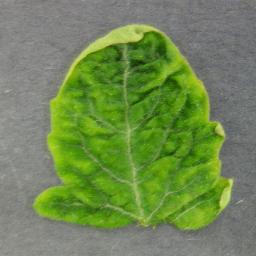
Label: Tomato___Tomato_Yellow_Leaf_Curl_Virus